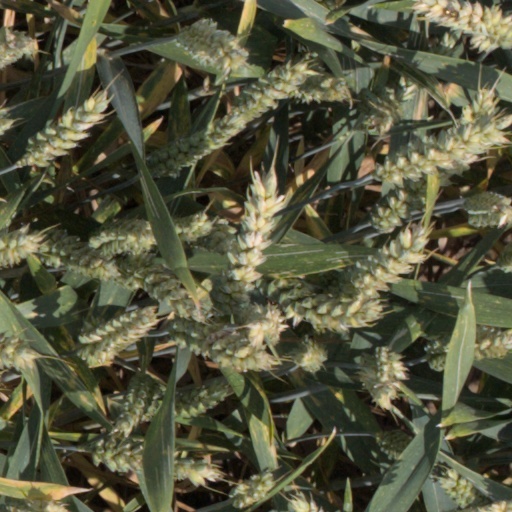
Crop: wheat